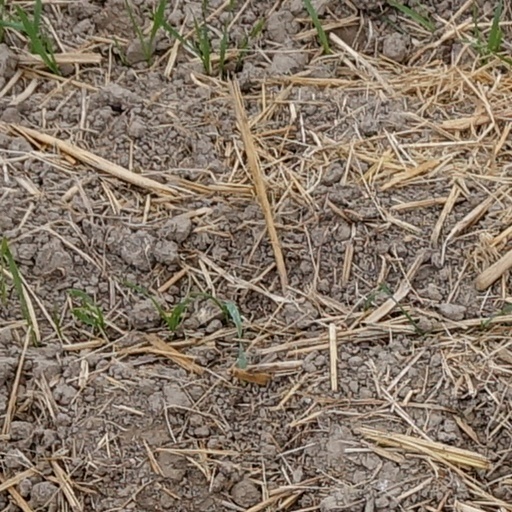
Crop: wheat